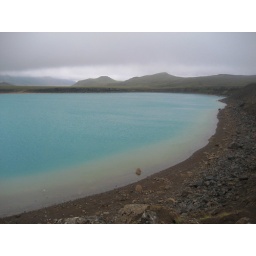
blue water from the sulfur under the surface somewhere